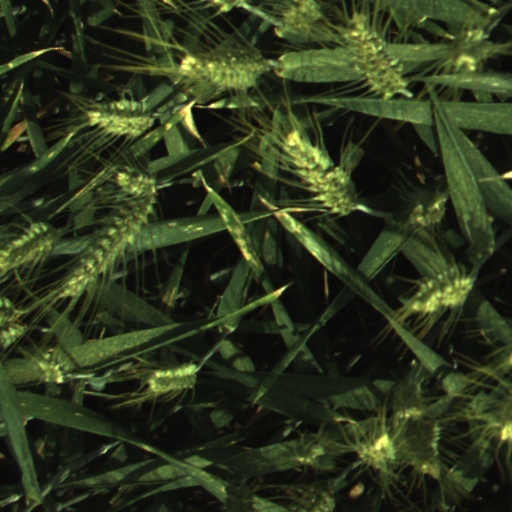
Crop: wheat